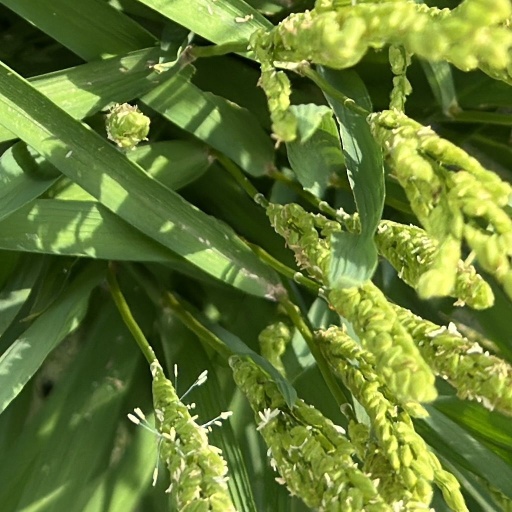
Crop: rice